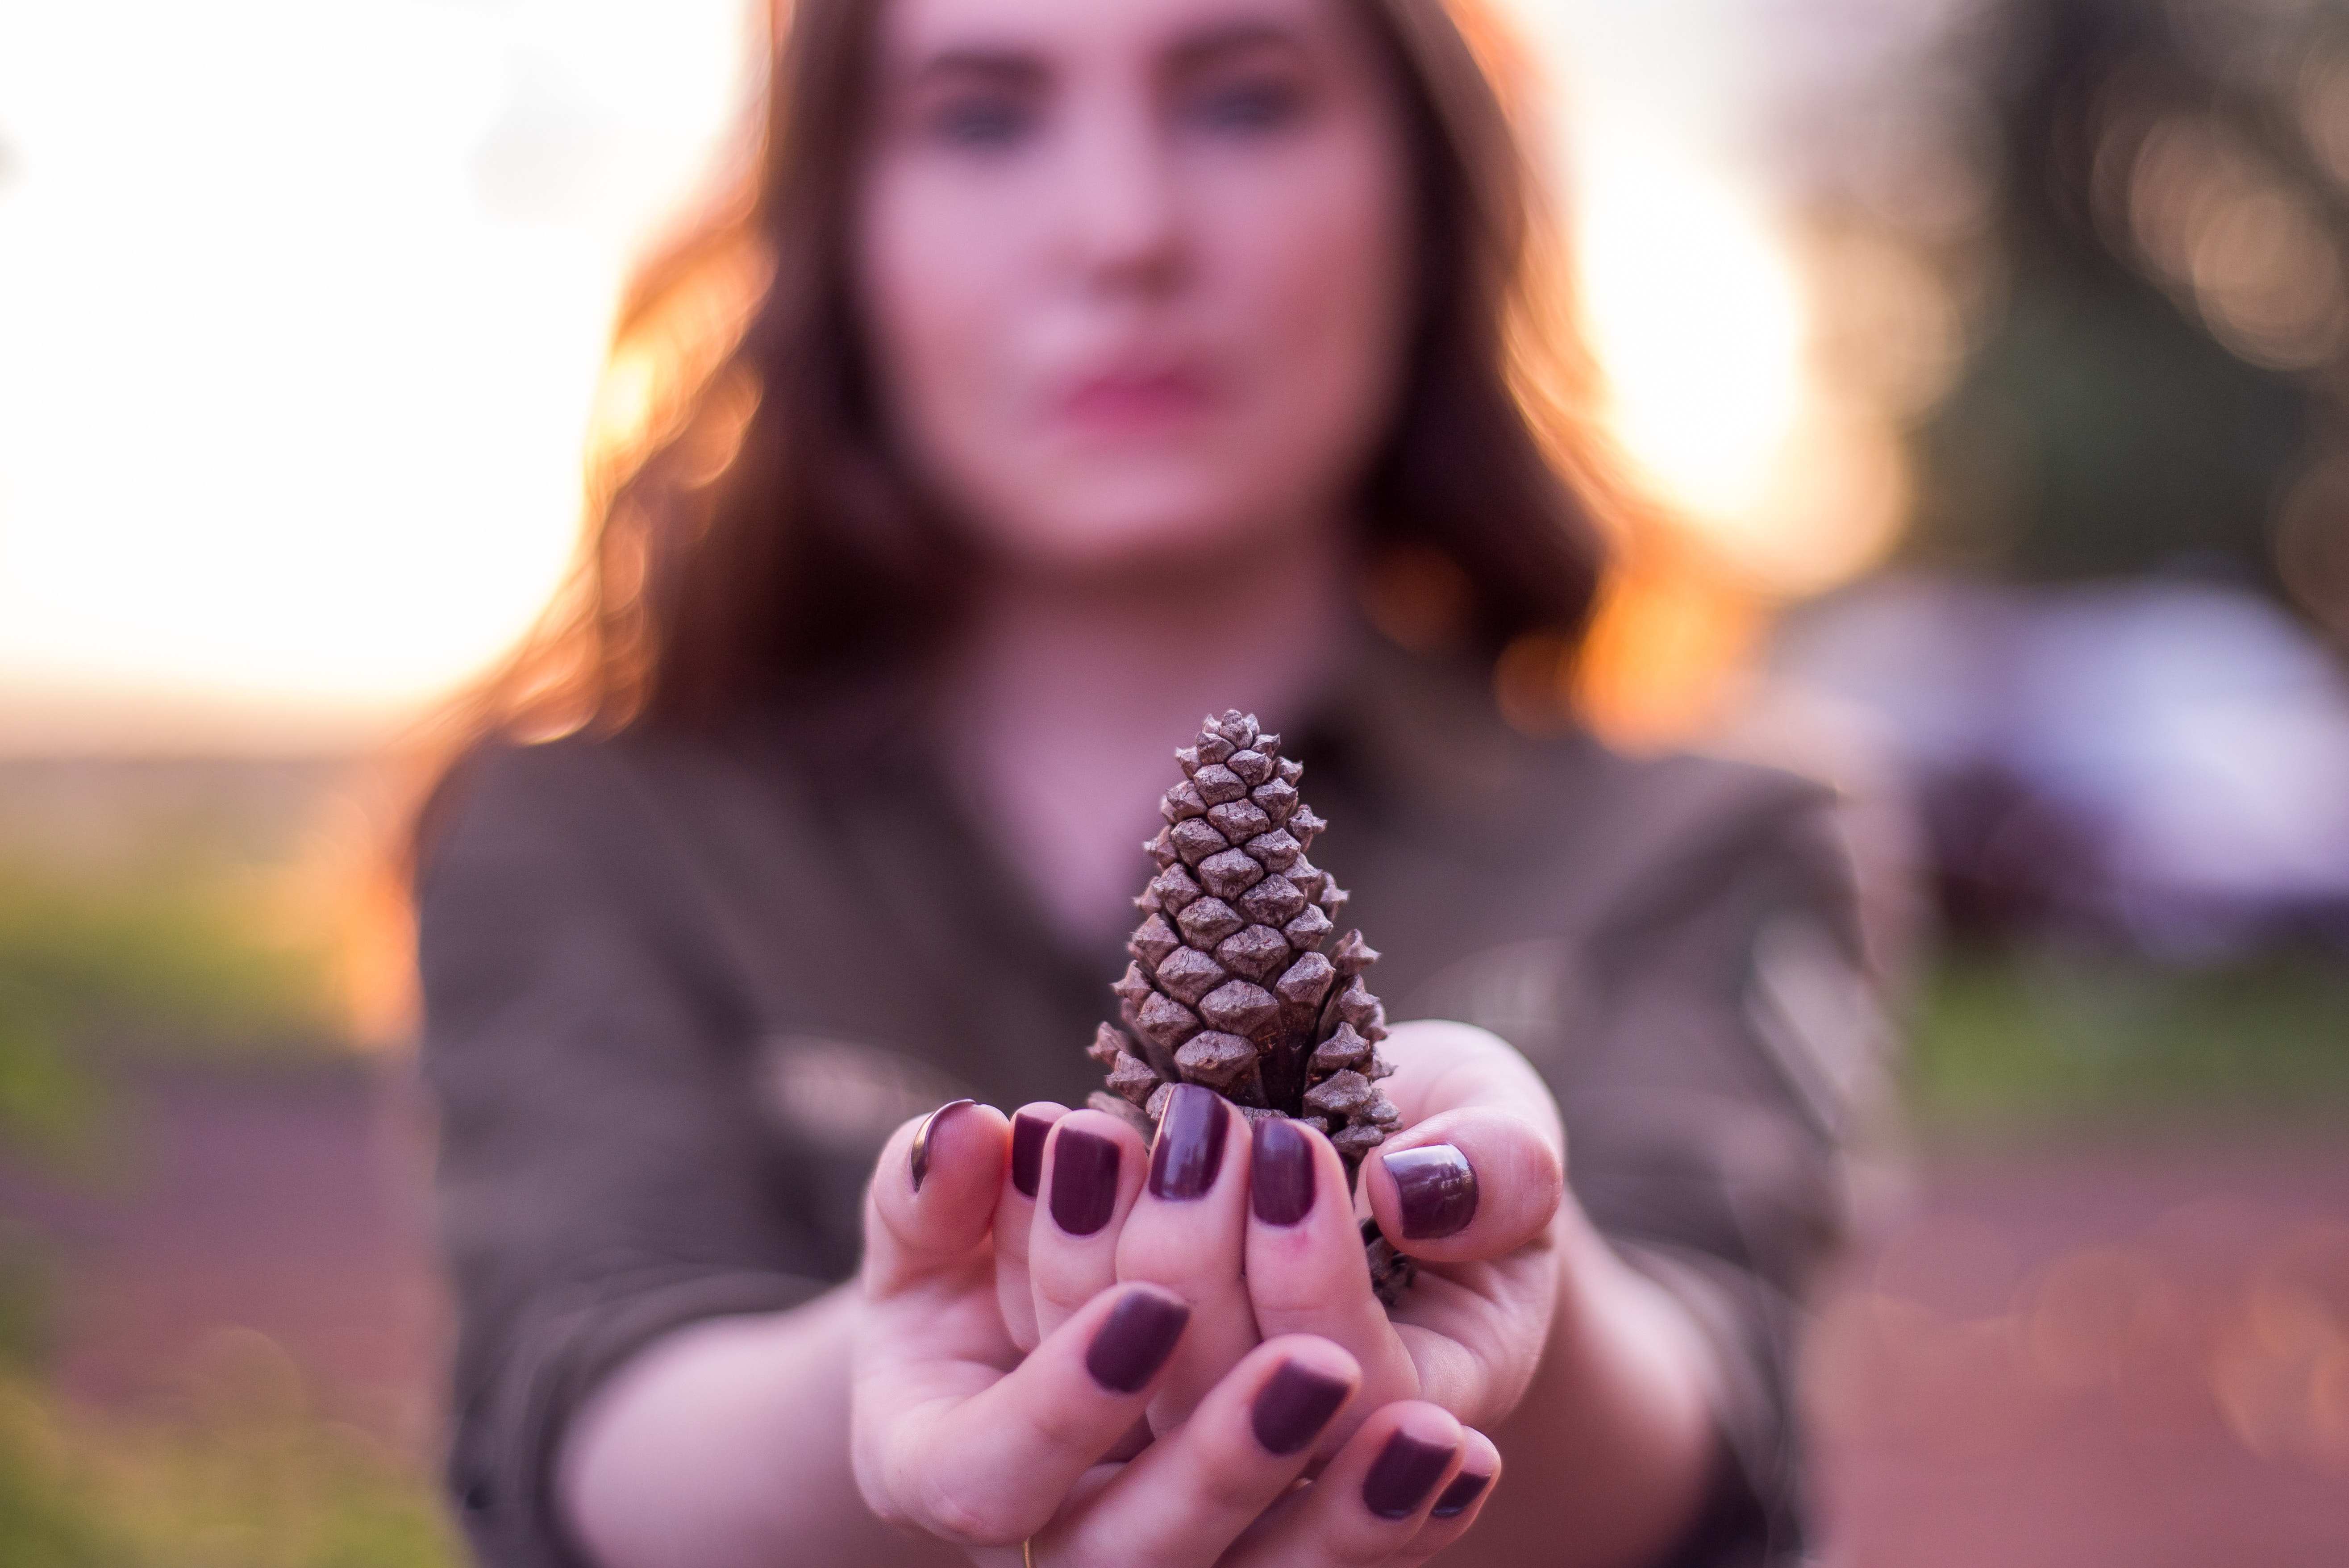
conifer cone, finger, hand, beauty, tree, nail, plant, photography, pine family, thumb, pine, conifer, natural material